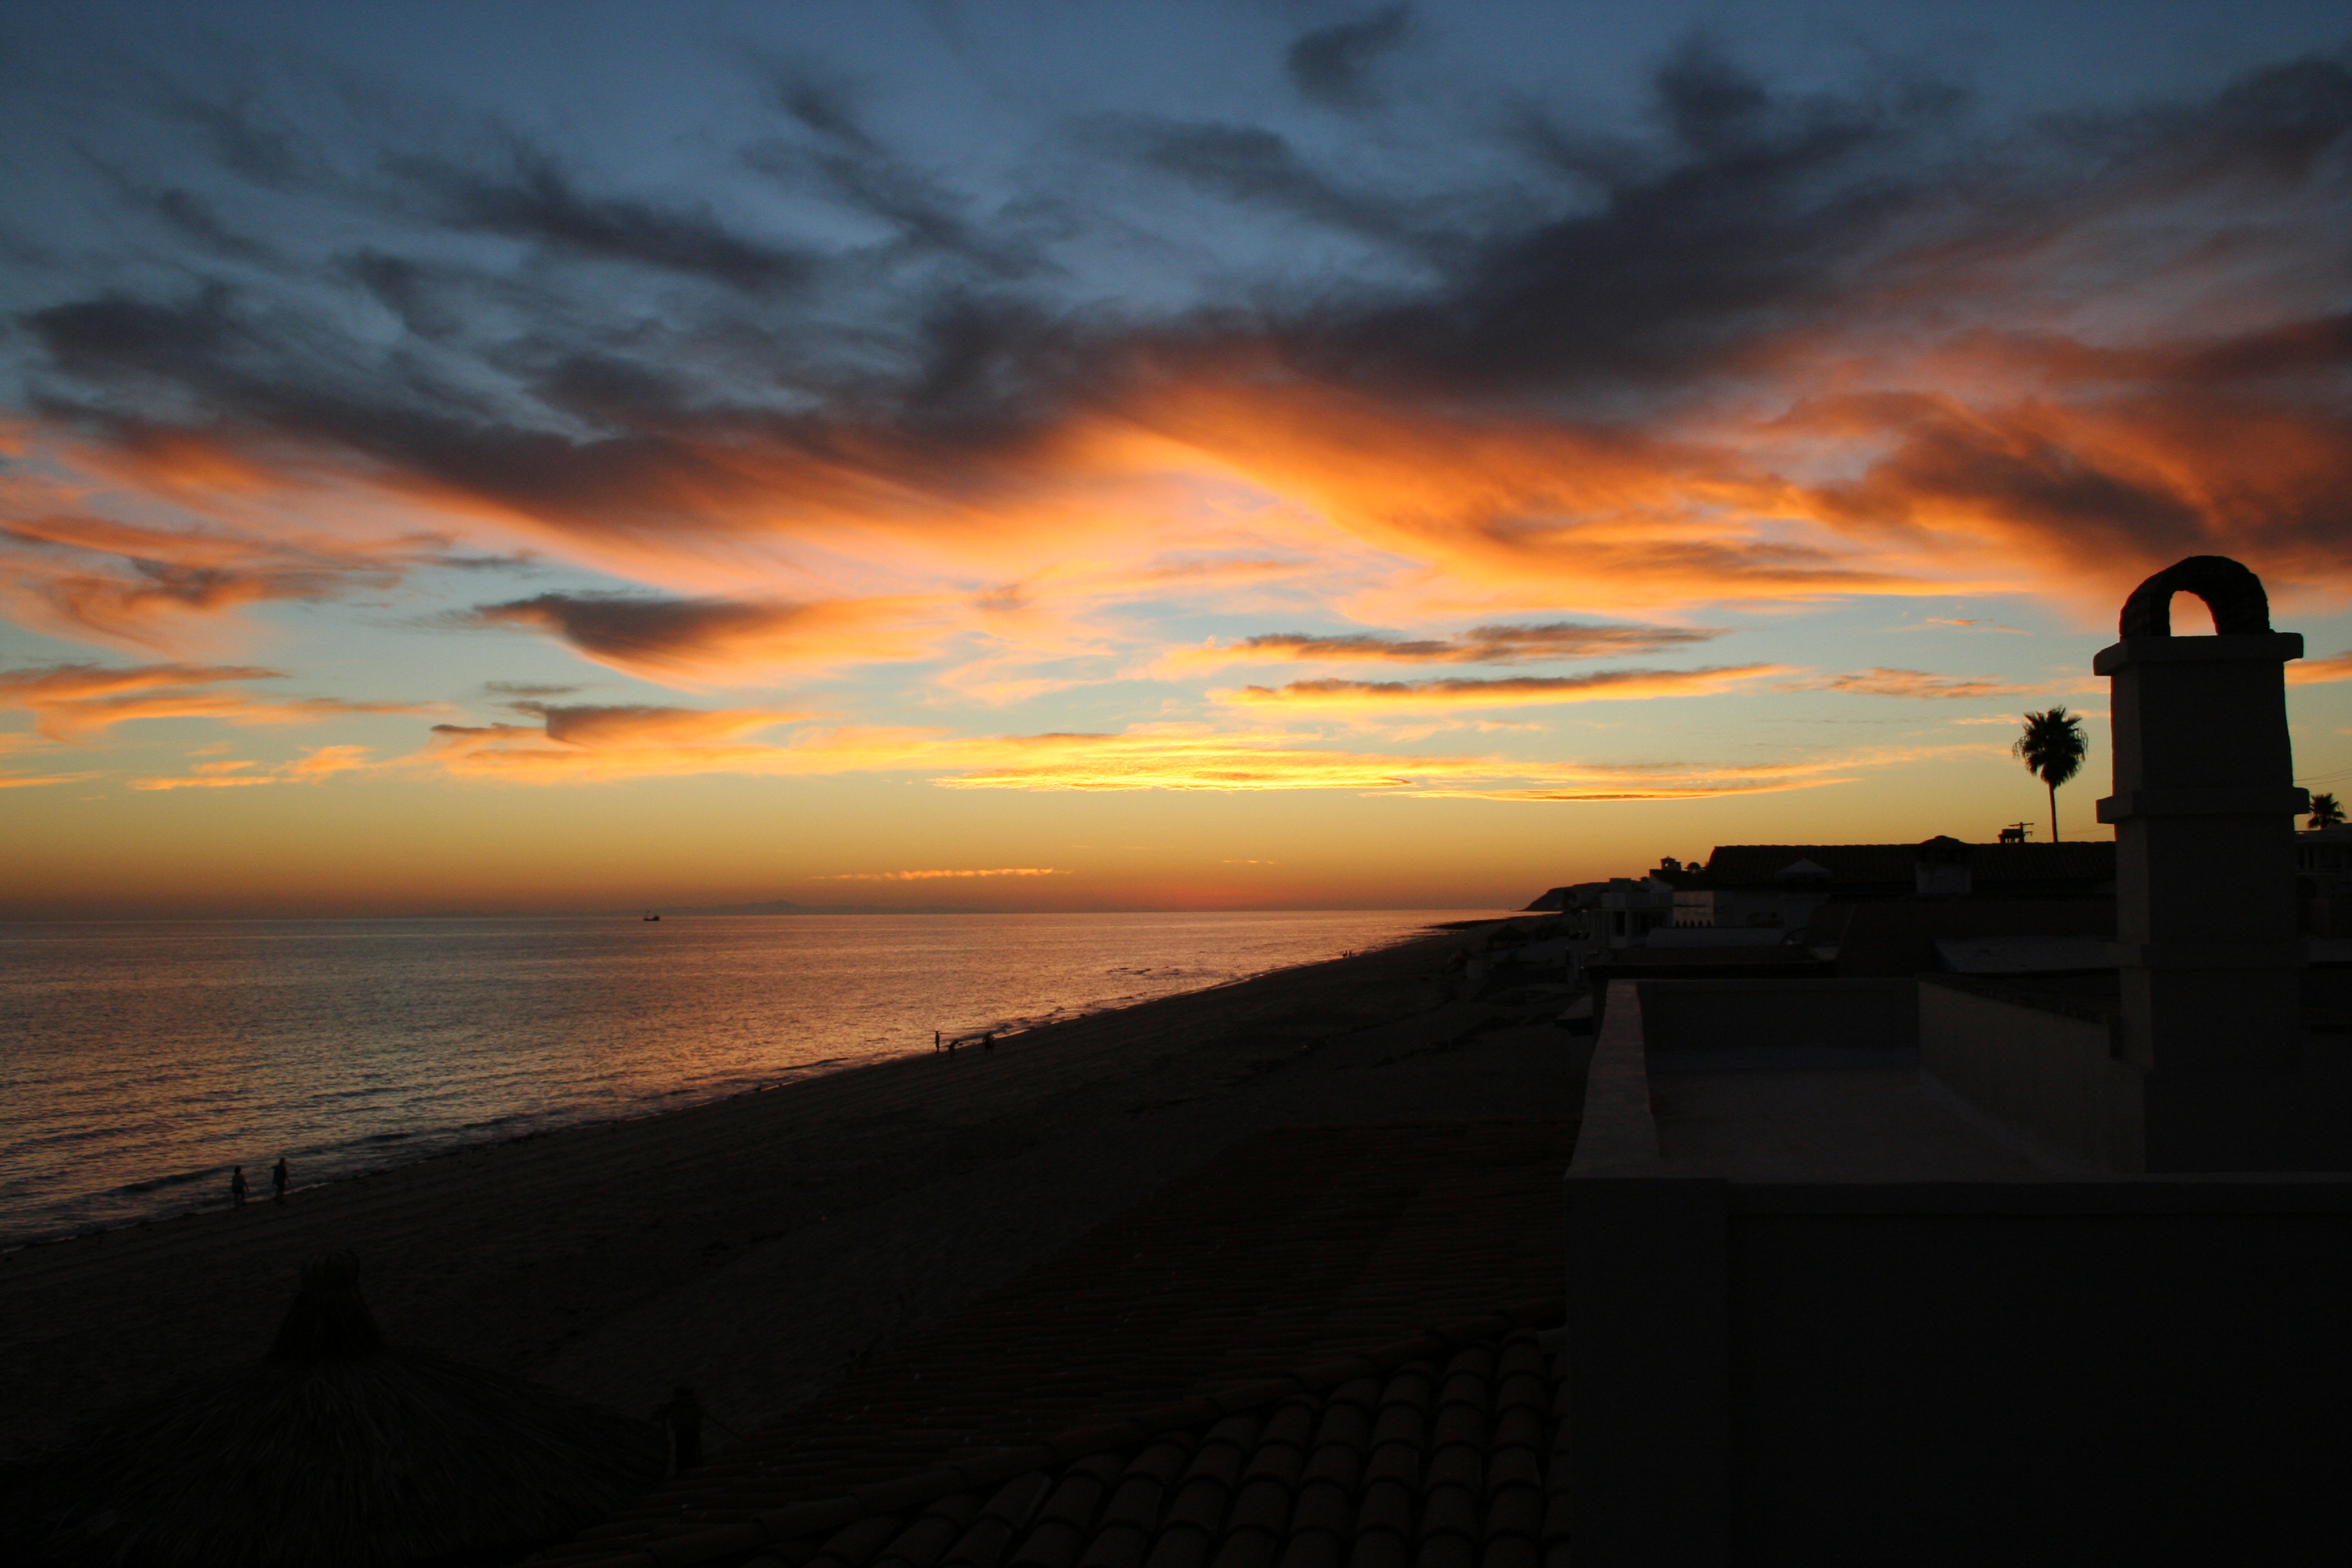
sea, coast, ocean, horizon, cloud, sky, sun, sunrise, sunset, sunlight, morning, dawn, dusk, evening, reflection, tower, mexico, rockypt, afterglow